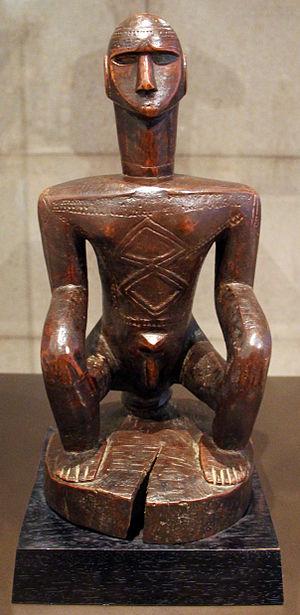
La culture de la Guinée-Bissau, petit pays d'Afrique de l'Ouest, désigne d'abord les pratiques culturelles observables de ses 1 700 000 habitants bissau-guinéens.